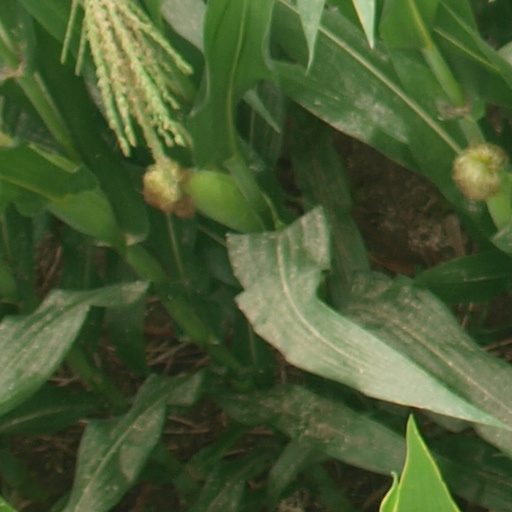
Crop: maize; corn